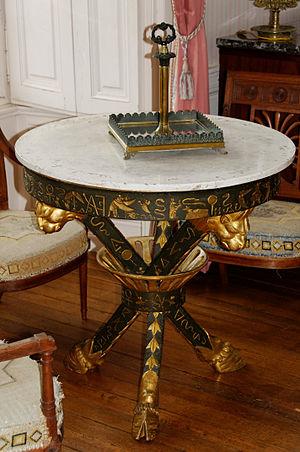
Château de Valençay, guéridon «